Louis Meyer

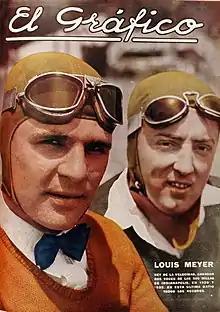
Meyer with riding mechanic Lawson Harris on the cover of "El Gráfico" magazine, 1933

Meyer died on October 7, 1995, in Searchlight, Nevada, aged 91, where he had been living in retirement since 1972. He was interred at Inglewood Park Cemetery in Inglewood, California.